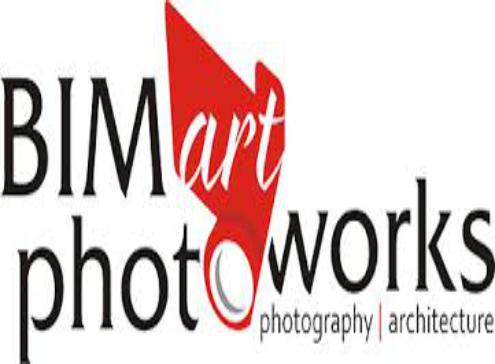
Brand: Bi-Mart
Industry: Transportation